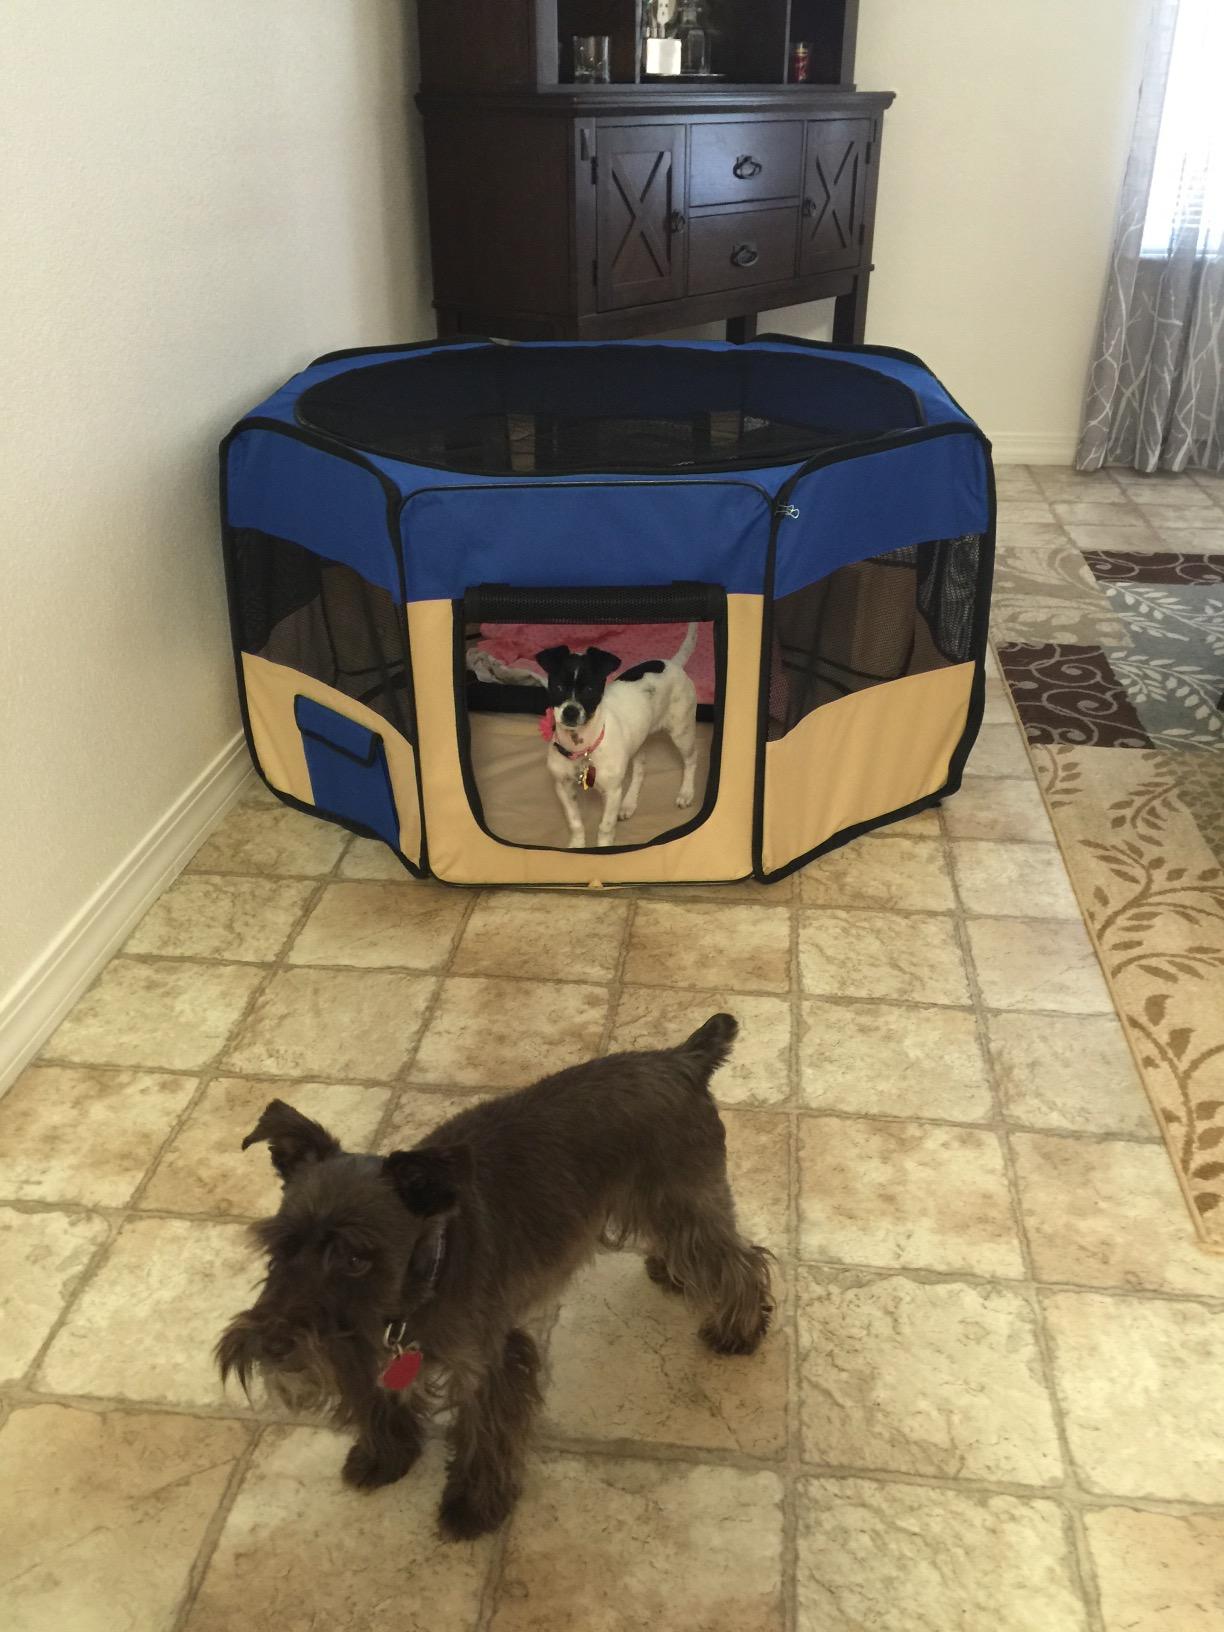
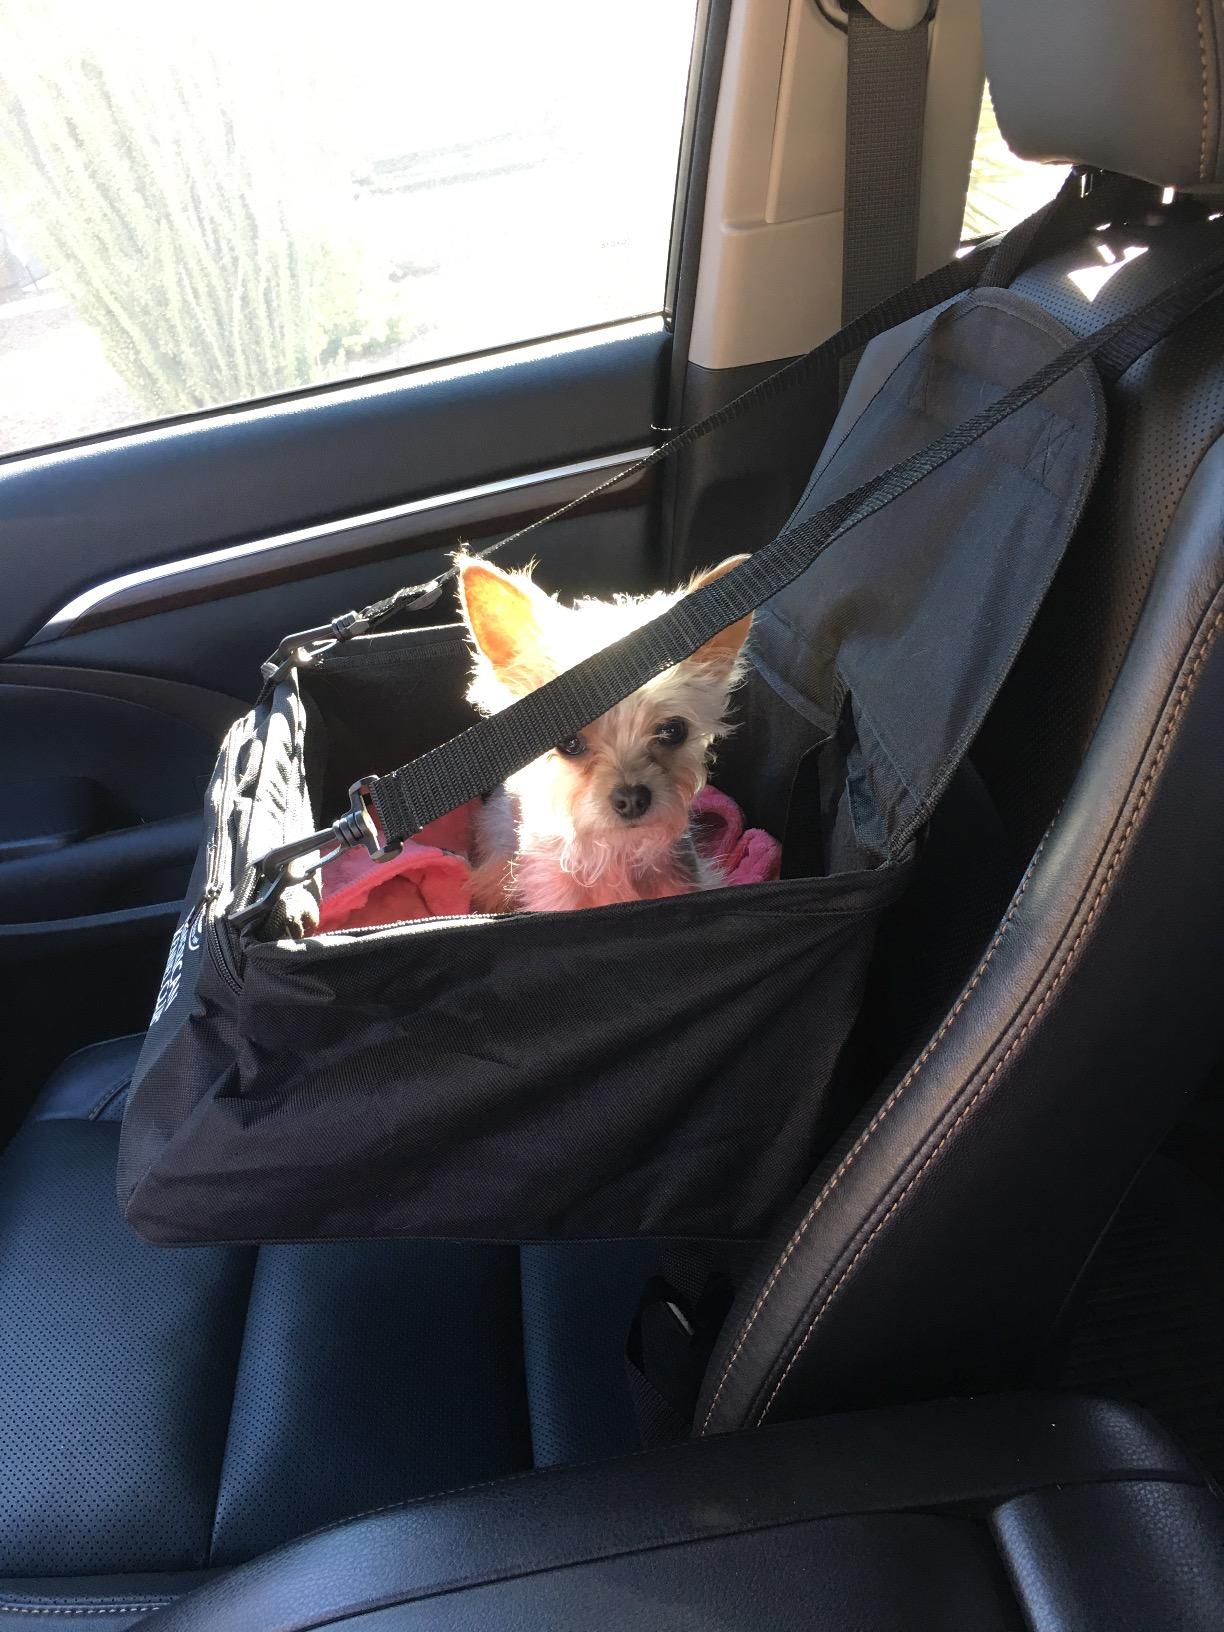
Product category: items_kennel
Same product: no